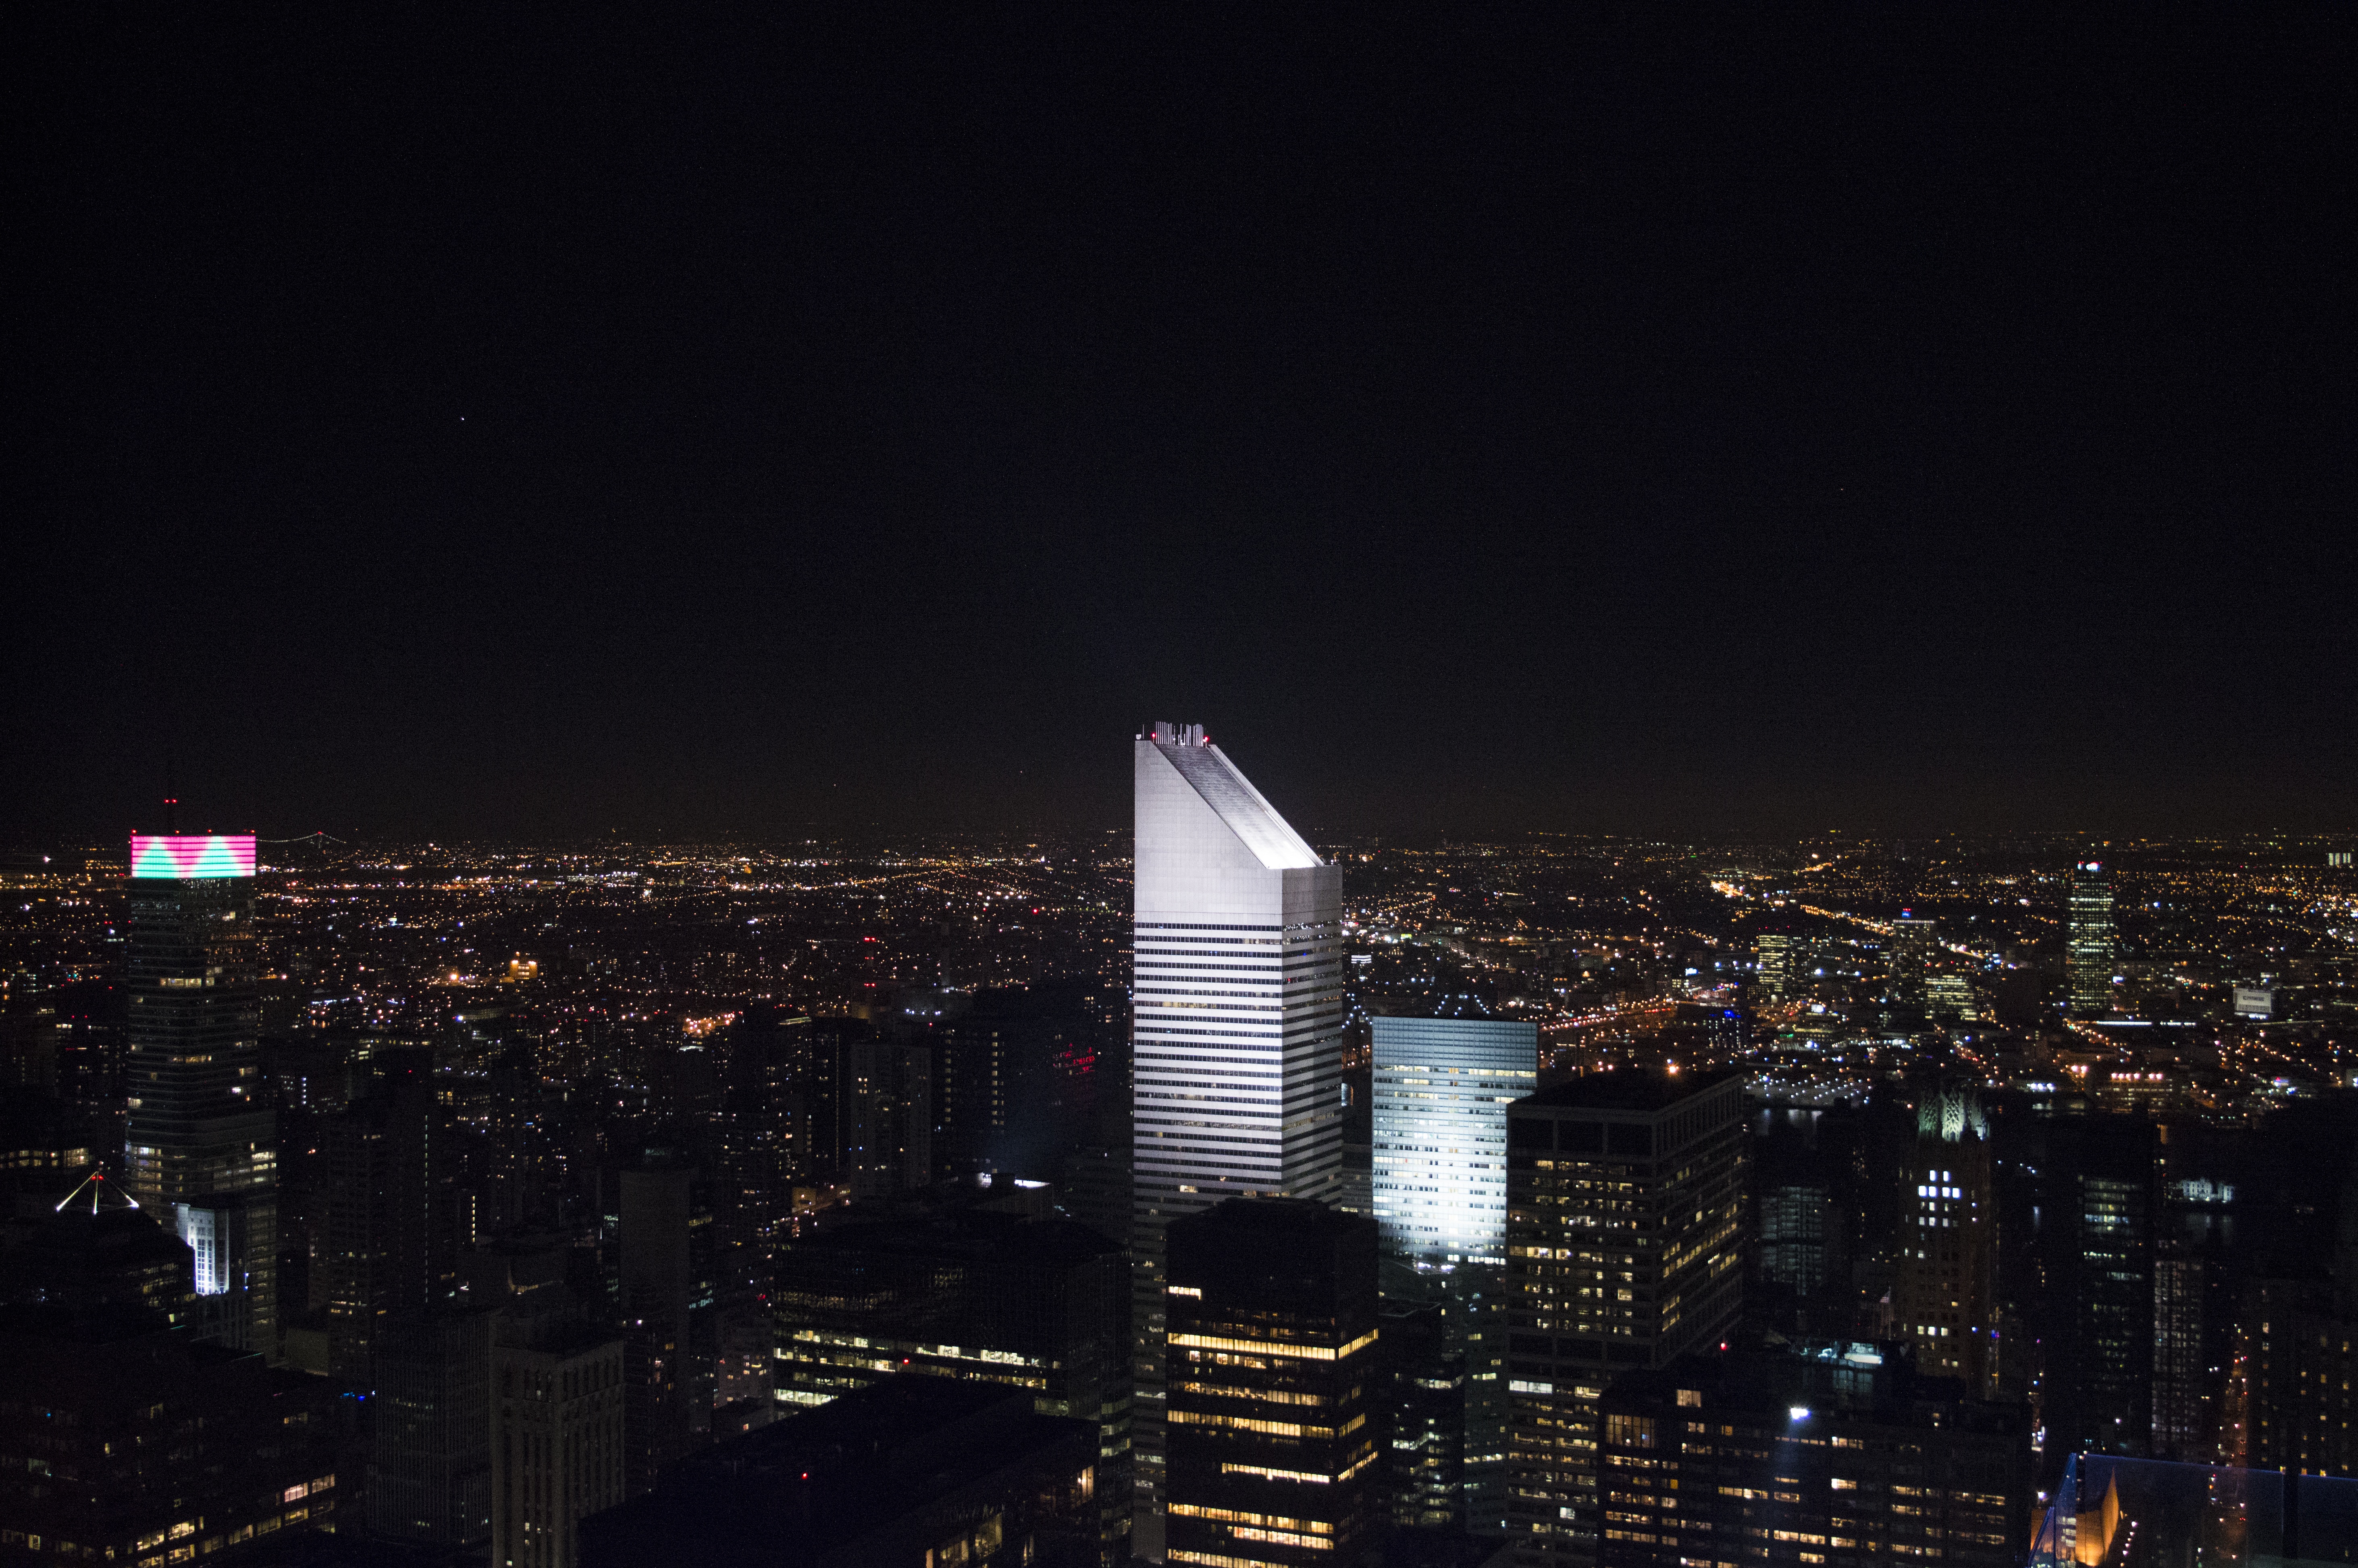
landscape, light, architecture, sky, skyline, street, night, town, city, skyscraper, urban, new york city, cityscape, downtown, dark, dusk, evening, reflection, tower, landmark, darkness, business, modern, tower block, buildings, scene, metropolis, urban area, human settlement, atmosphere of earth, metropolitan area